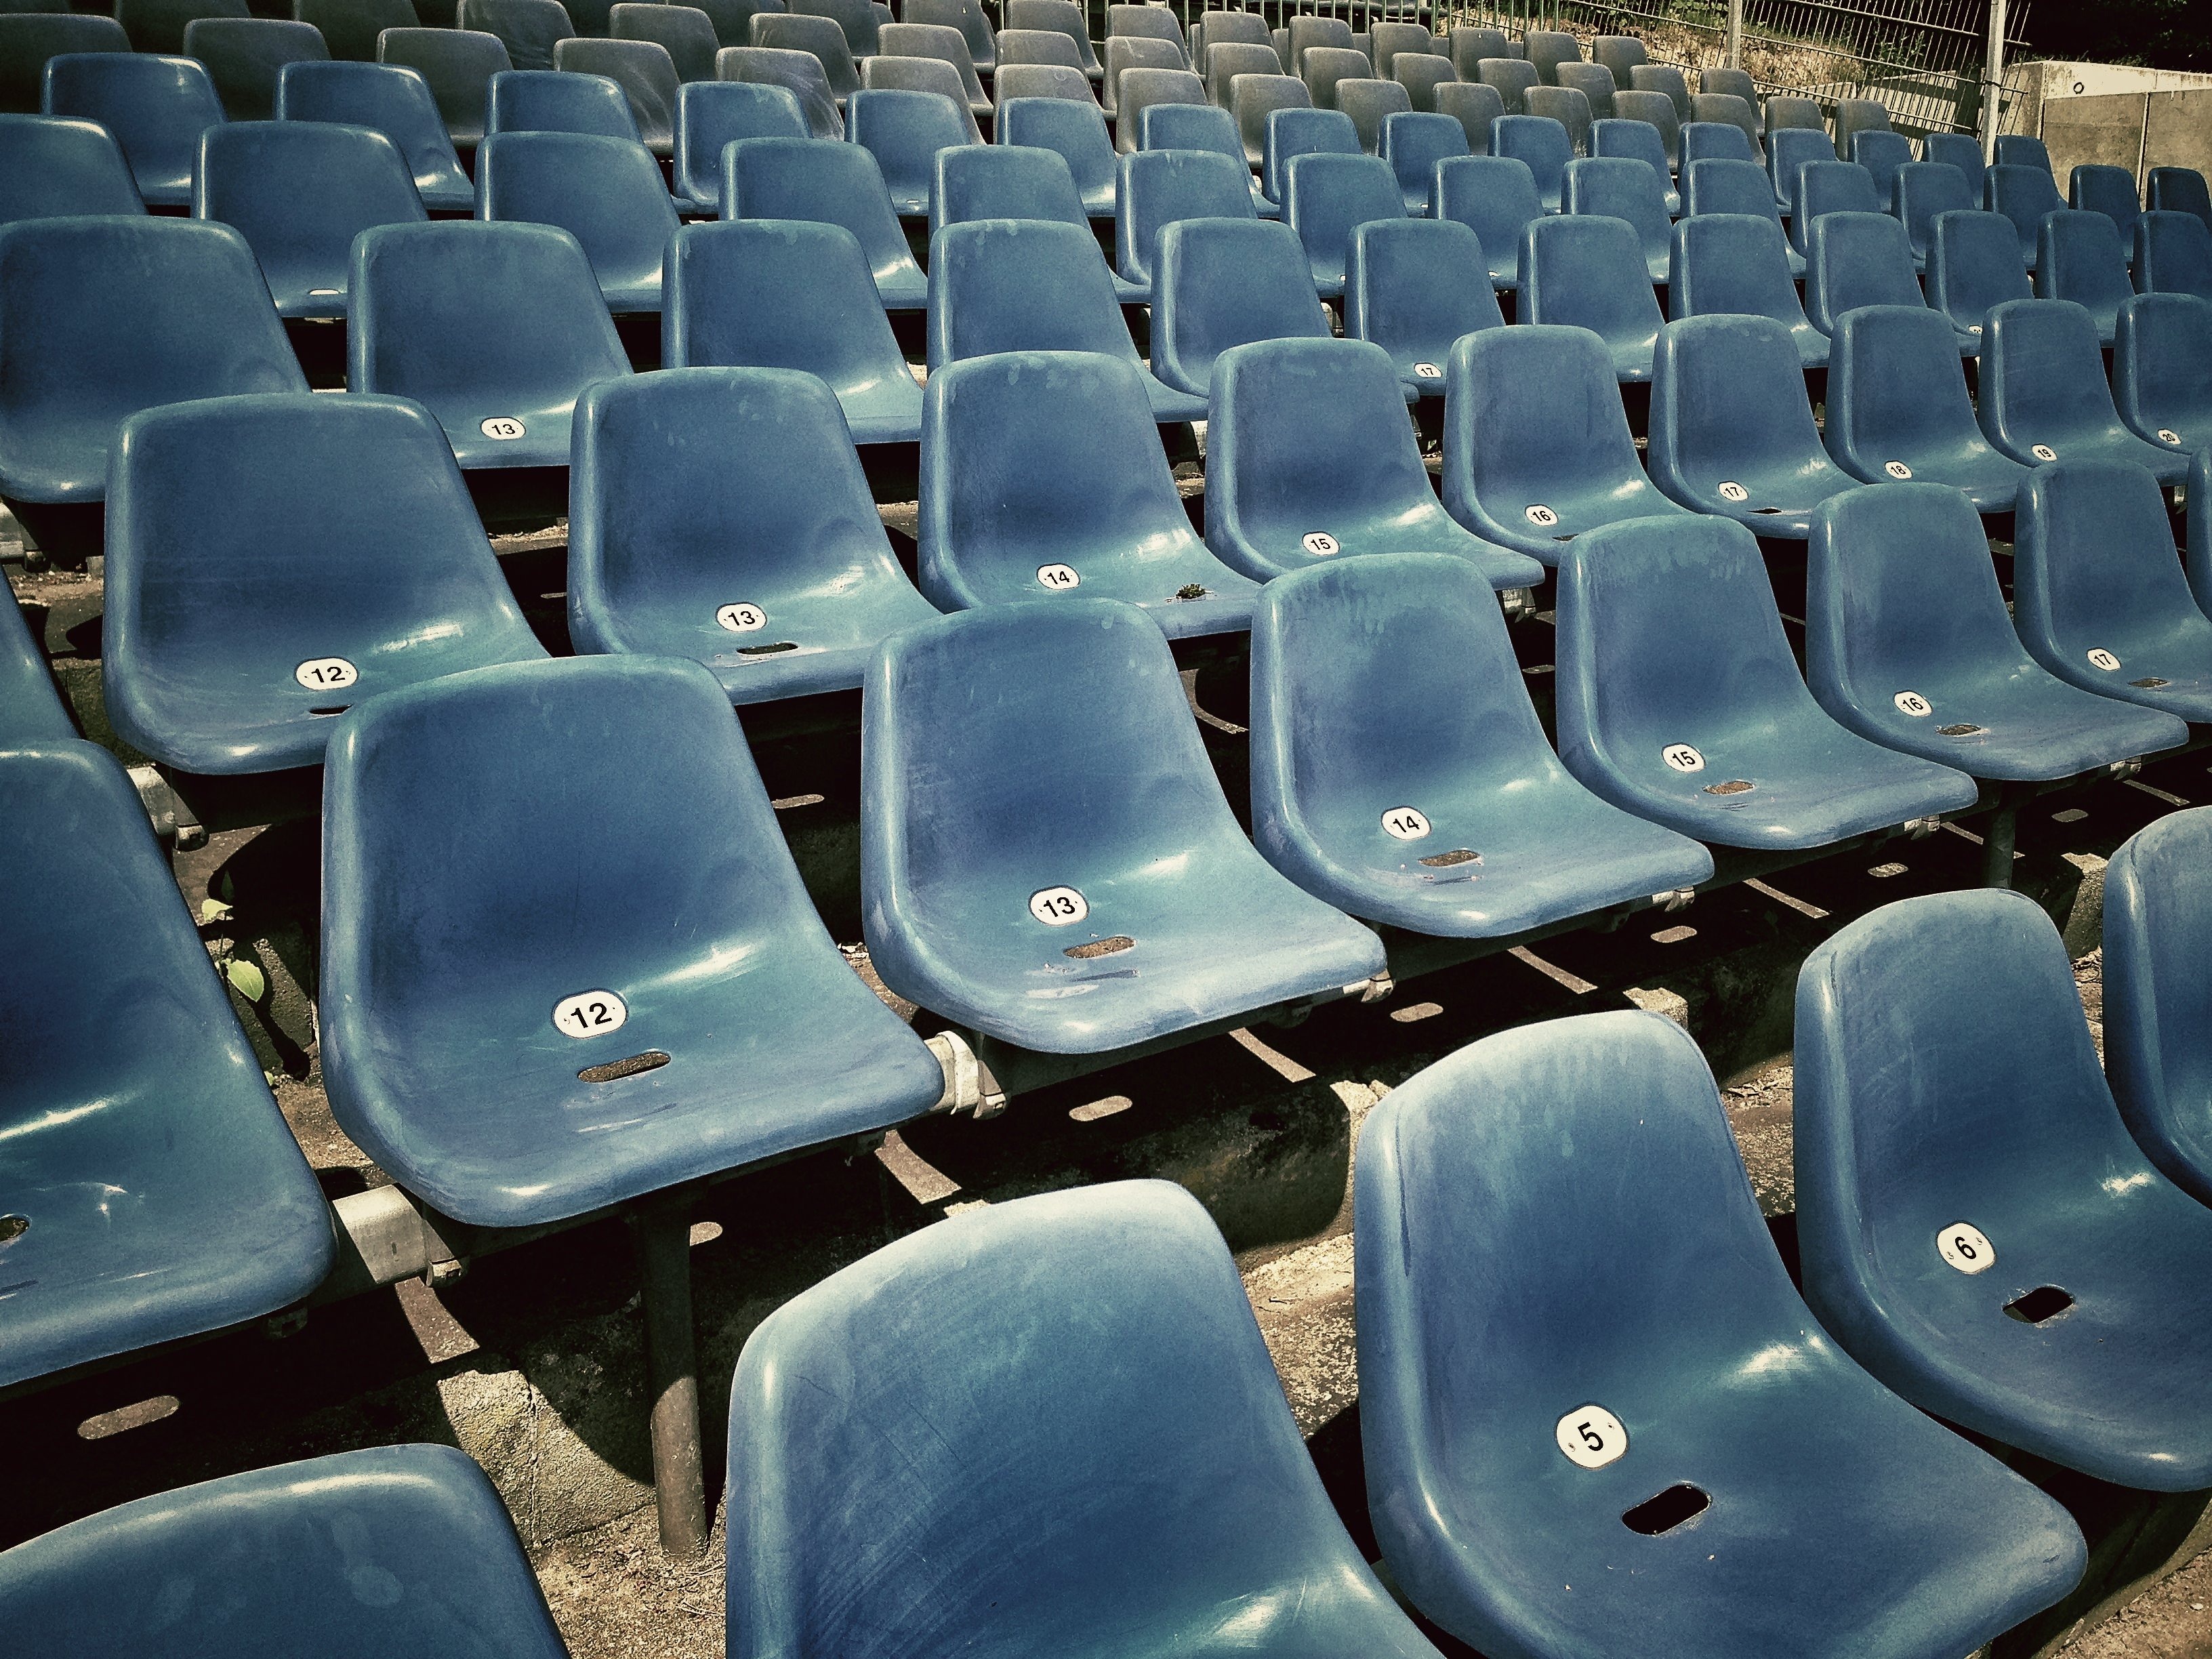
watch, sport, play, auditorium, audience, club, blue, furniture, grandstand, sit, chairs, background, theater, games, tribune, football stadium, clubs, viewers, bucket seats, sport venue